Bedre Fine Chocolate

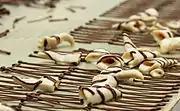
Bedrè Twists, corn cones coated in white fudge.

The company produces chocolates on site with free viewing by visitors. In addition to candy bars, cookies, chocolate-covered popcorn and caramel, the company creates chocolate-covered potato crisps and nut clusters under the moniker “Oklahoma cow patties.” Retailers such as Neiman Marcus and Bloomingdales sell Bedré chocolates in stores across the United States. Bedré creates chocolate guitars for guests at Hard Rock Hotels, and Dylan’s Candy sells it under their own private label. In the past, the convenience store 7-Eleven distributed the chocolate under the name Watts Farm, and Braum's, a Midwestern dairy company, also sold the chocolate under its own brand name.